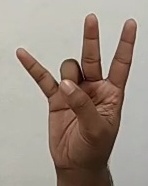
ASL sign: 7